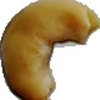
Label: caju_seed